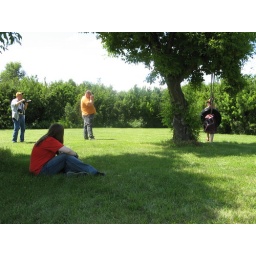
girl in a red t-shirt